Armenian-occupied territories surrounding Nagorno-Karabakh

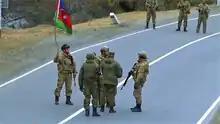
Russian peacekeepers and Azerbaijani military personnel in Kalbajar.

Ahead of the transfer of Kalbajar District from Artsakh to Azerbaijan under the terms of the ceasefire agreement, ethnic Armenians burnt their homes, many of which were once inhabited by Azerbaijanis, to prevent them being reinhabited by the Azerbaijanis. The district had been mostly inhabited by ethnic Azerbaijanis before the First Nagorno-Karabakh War and was re-settled by Armenian citizens after the conflict. Some Armenians took their dead relatives' remains with them, and "Reuters" reported that villagers were "carting off everything they could as trucks nearby loaded up with household possessions". Reports of house burning emerged on 13 November, and on 15 November "Agence France-Presse" reported that in Charektar at least six houses were set on fire. "BBC Russian Service" reported that houses were also burning in neighboring Dadivank, and in other villages along the way. The fleeing Armenians were also sawing trees en masse, taking the firewood back to Armenia. Azerbaijan denounced civilians leaving the area for burning houses and committing what it termed "ecological terror"; President Ilham Aliyev called Armenians who destroyed their properties a "wild enemy". At Armenia's request, Azerbaijan extended the deadline for Armenians to fully vacate Kalbajar District by 10 days, until 25 November. Azerbaijan's Presidential Office stated that it took the worsening weather and the fact that there was only one road to Armenia into consideration when agreeing to extend the deadline.